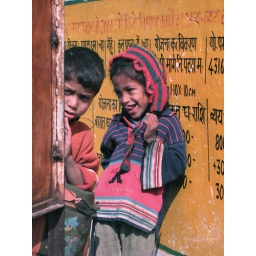
little girl and boy running around the poster in an orphanage in the mountain